History of education in the Indian subcontinent

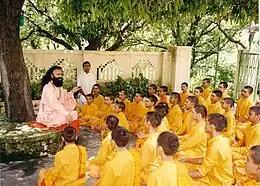
A Gurukul, a Traditional form of Primary education in India.

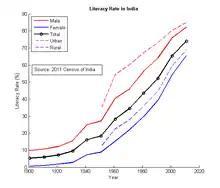
Literacy in India grew very slowly until independence in 1947. An acceleration in the rate of literacy growth occurred in the 1991–2001 period.

Under Akbar's rule, the education system adopted an inclusive approach, with the monarch encouraging courses in medicine, agriculture, geography, and texts from various languages and religions, including Patanjali's work in Sanskrit. Traditional sciences during this period were influenced by the ideas of Aristotle, Bhāskara II, Charaka, and Ibn Sina. This inclusive approach was not uncommon in Mughal India.